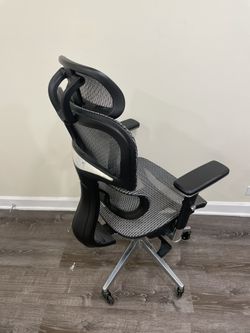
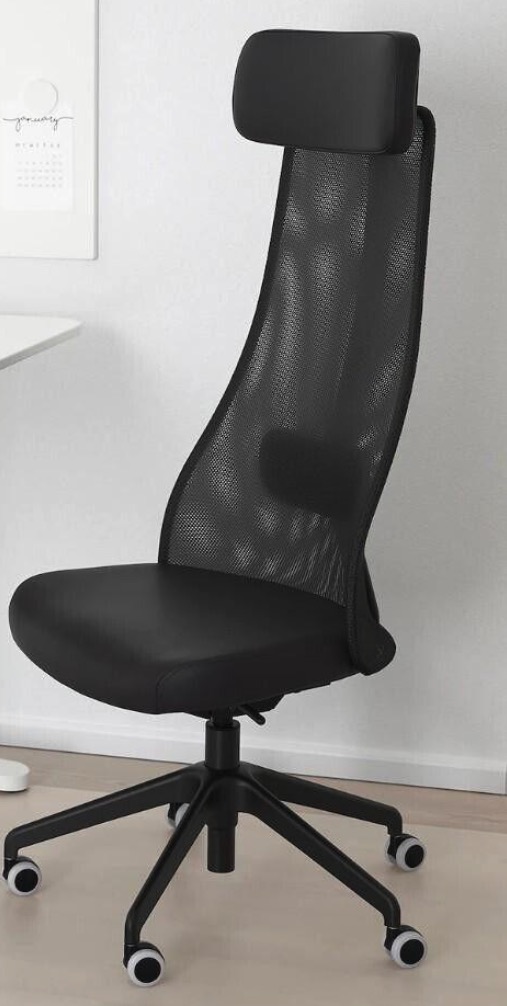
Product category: items_chair
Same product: no